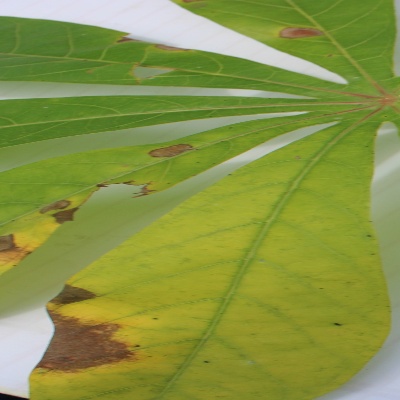
Crop: Cassava
Condition: brown spot